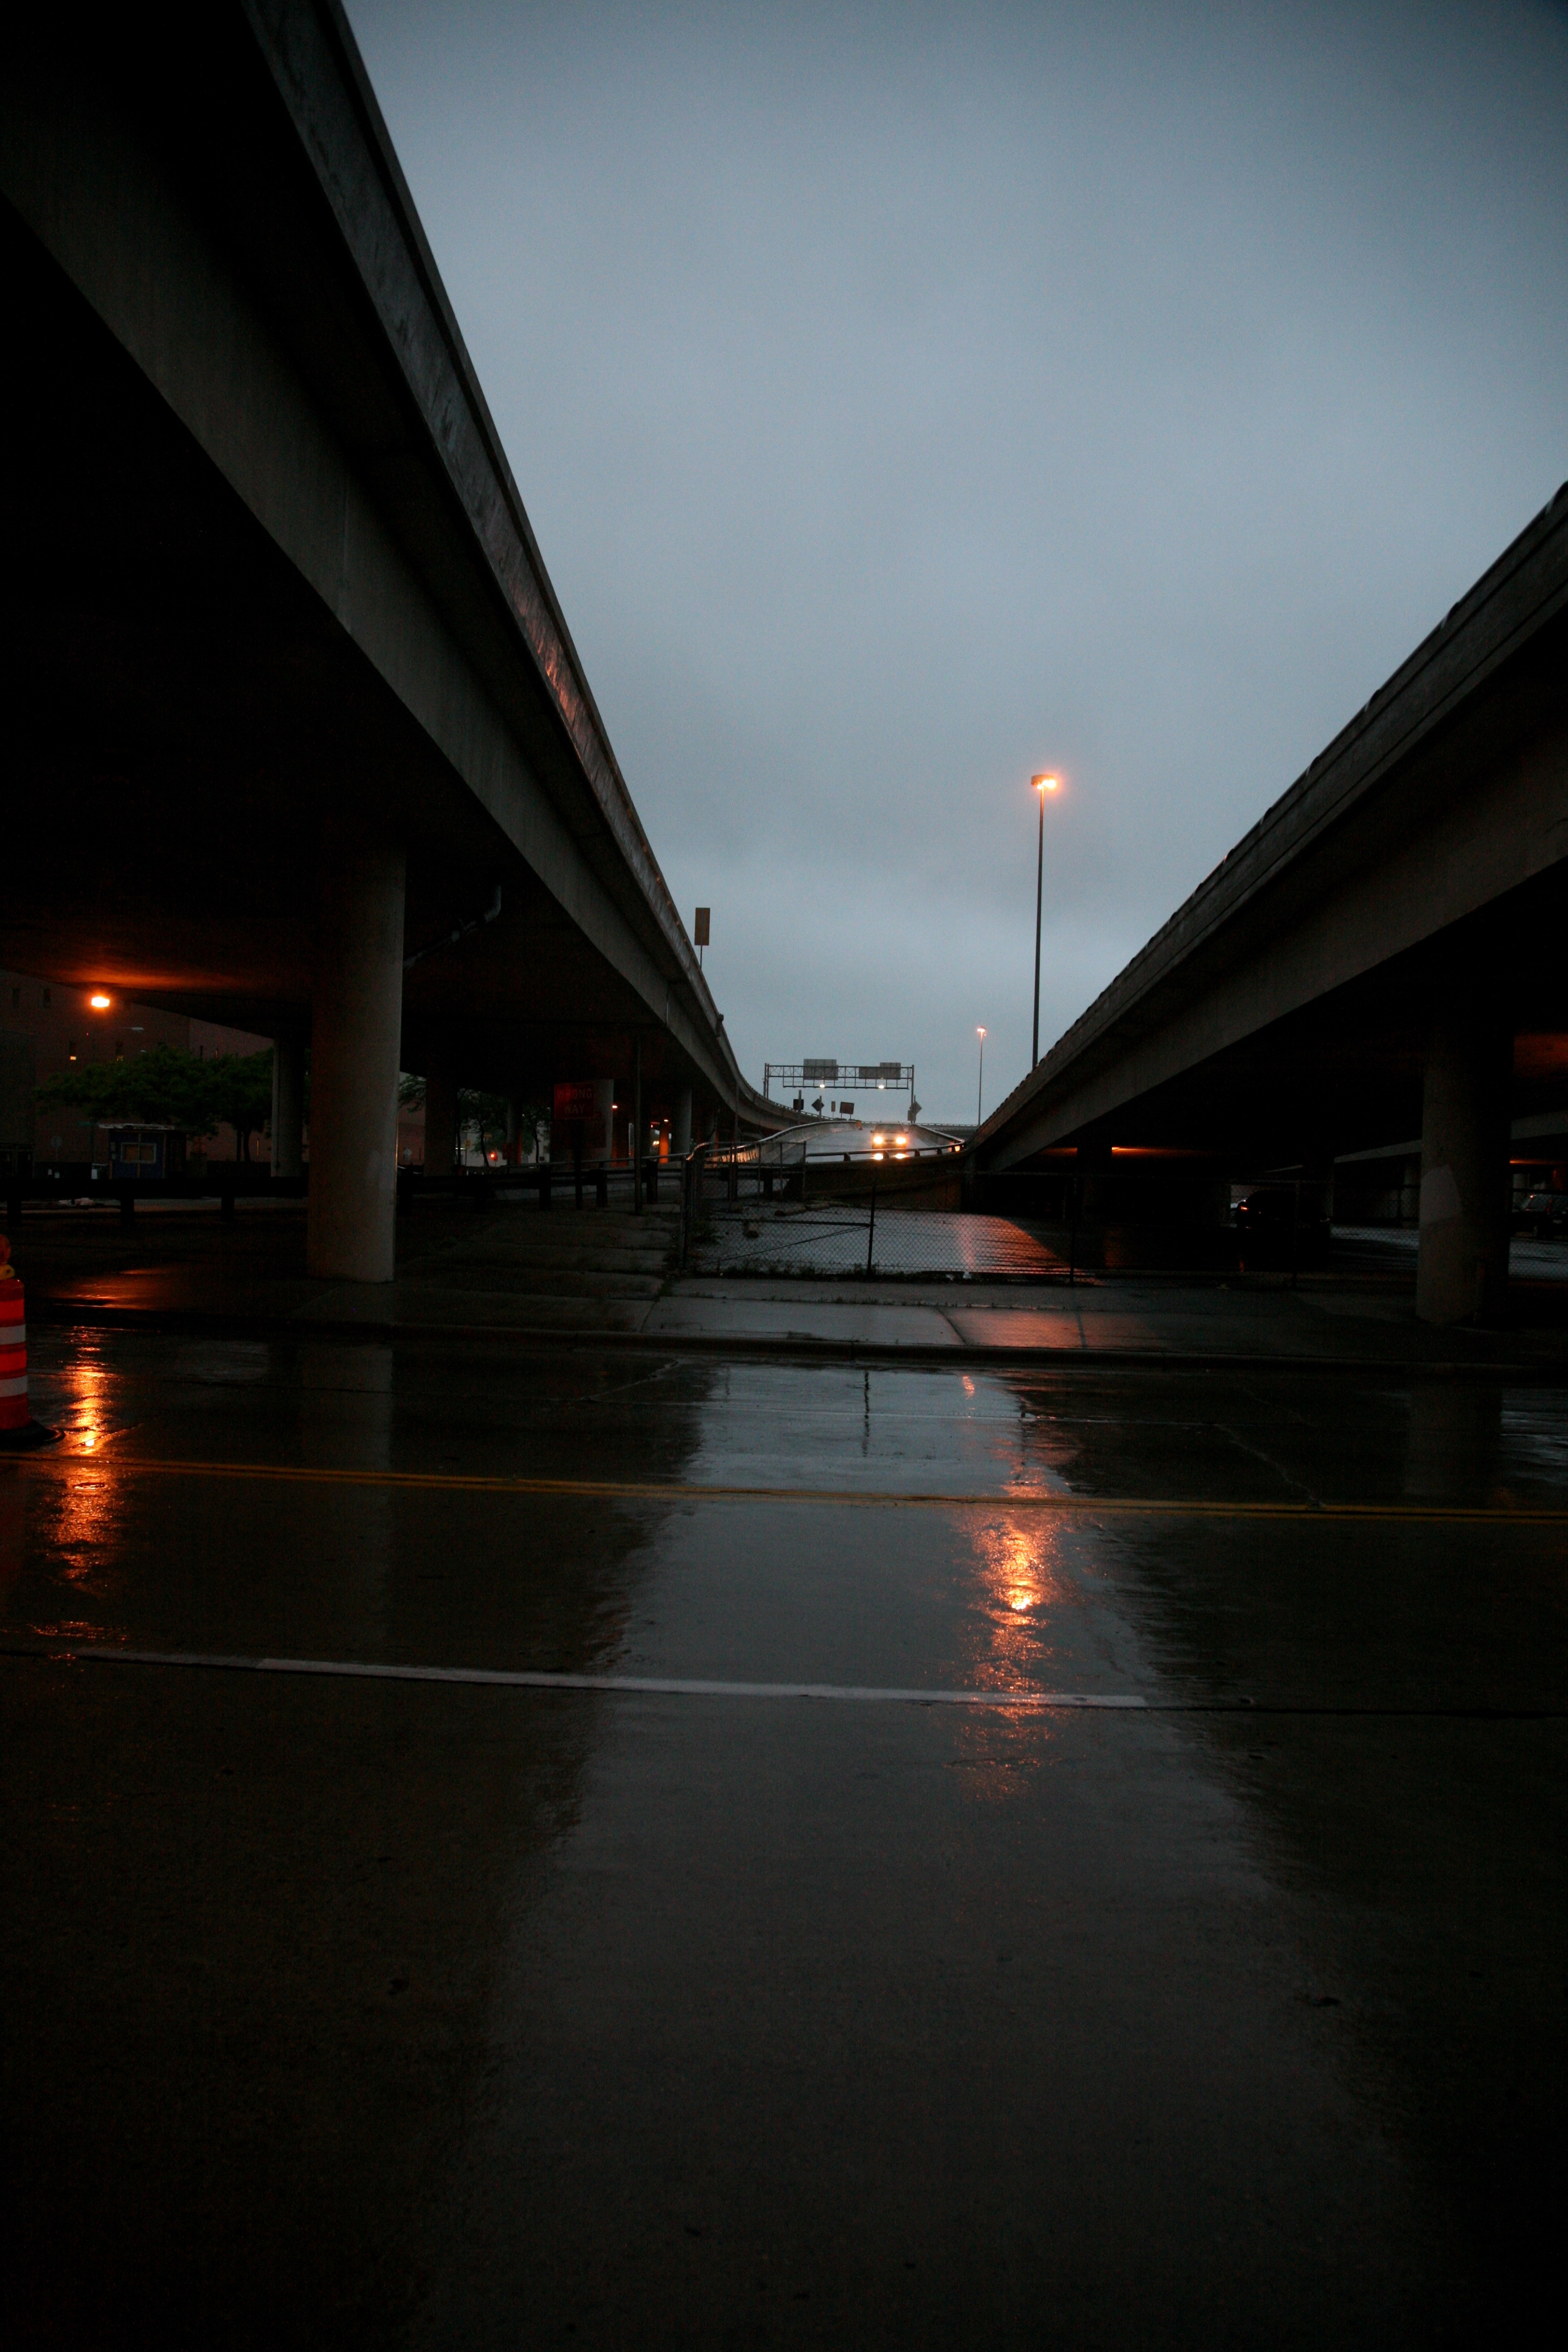
light, sunset, road, bridge, night, morning, rain, dusk, evening, reflection, darkness, lighting, pluie, shape, interstate, wisconsin, milwaukee, interstate794